Living 100 MPH

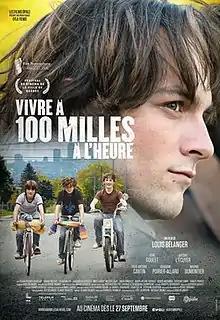
Film poster

Living 100 MPH is a Canadian comedy-drama film, directed by Louis Bélanger and released in 2019. A semi-autobiographical film, it centres on the coming-of-age of three friends, Louis, Daniel and Éric, from their early teens in the late 1970s, when they begin dealing drugs in their school, through to their young adulthood in the 1990s, when Louis discovers his passion and talent for photography.